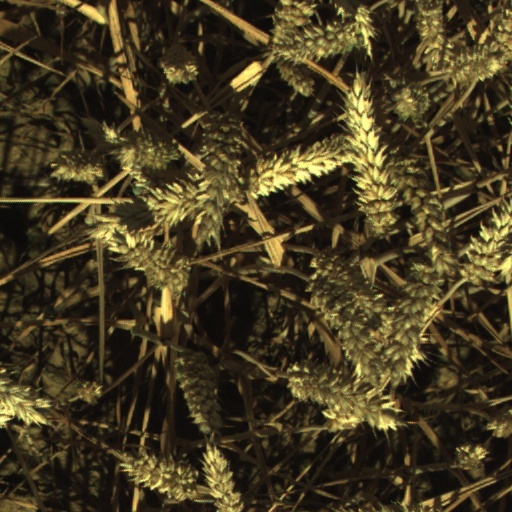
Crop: wheat